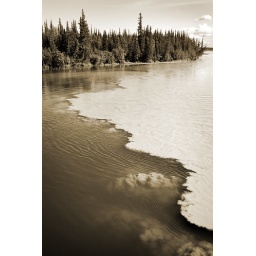
The intersection of the clear water of the China River (left) and the glacier silt filled Tanana River (right) in Fairbanks, Alaska.